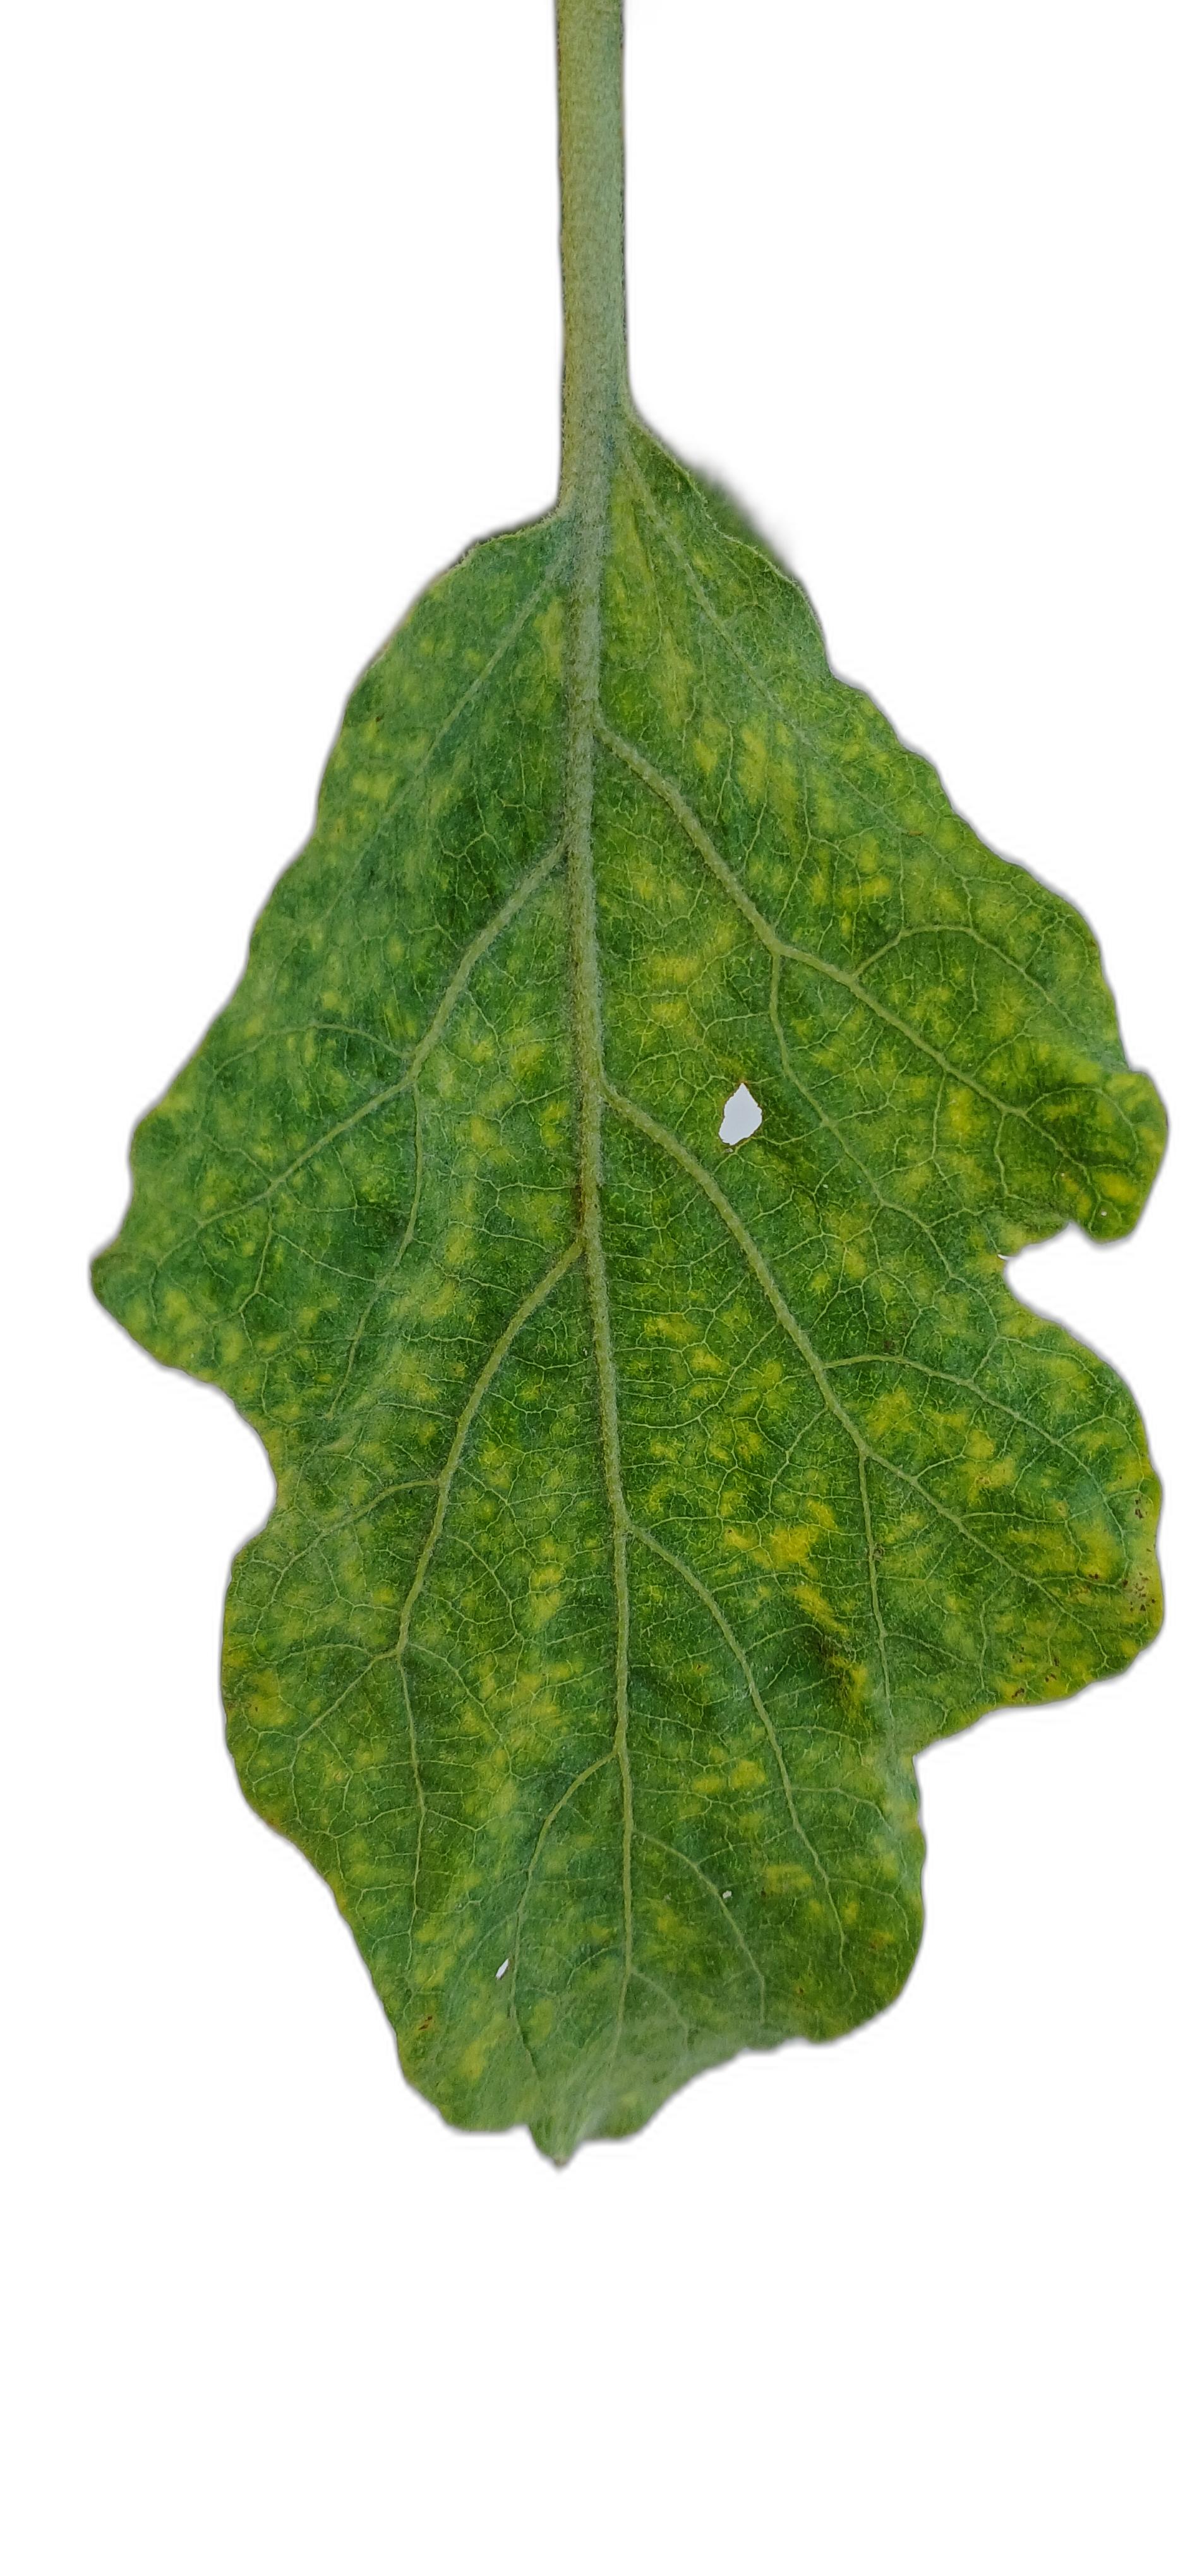
Label: Insect Pest Disease